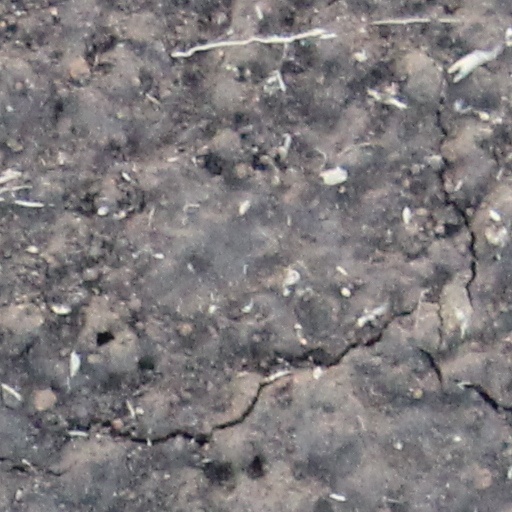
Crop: wheat